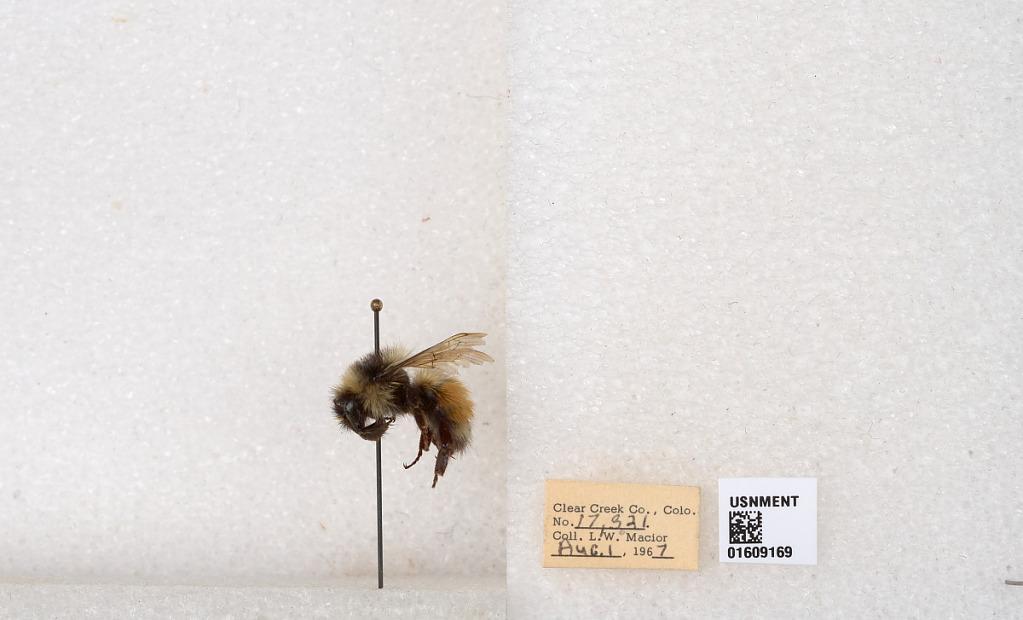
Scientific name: Bombus (Pyrobombus) sylvicola Kirby
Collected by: L. Macior
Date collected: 1967-8-1
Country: United States
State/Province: Colorado
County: Clear Creek
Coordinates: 39.6856, -105.645